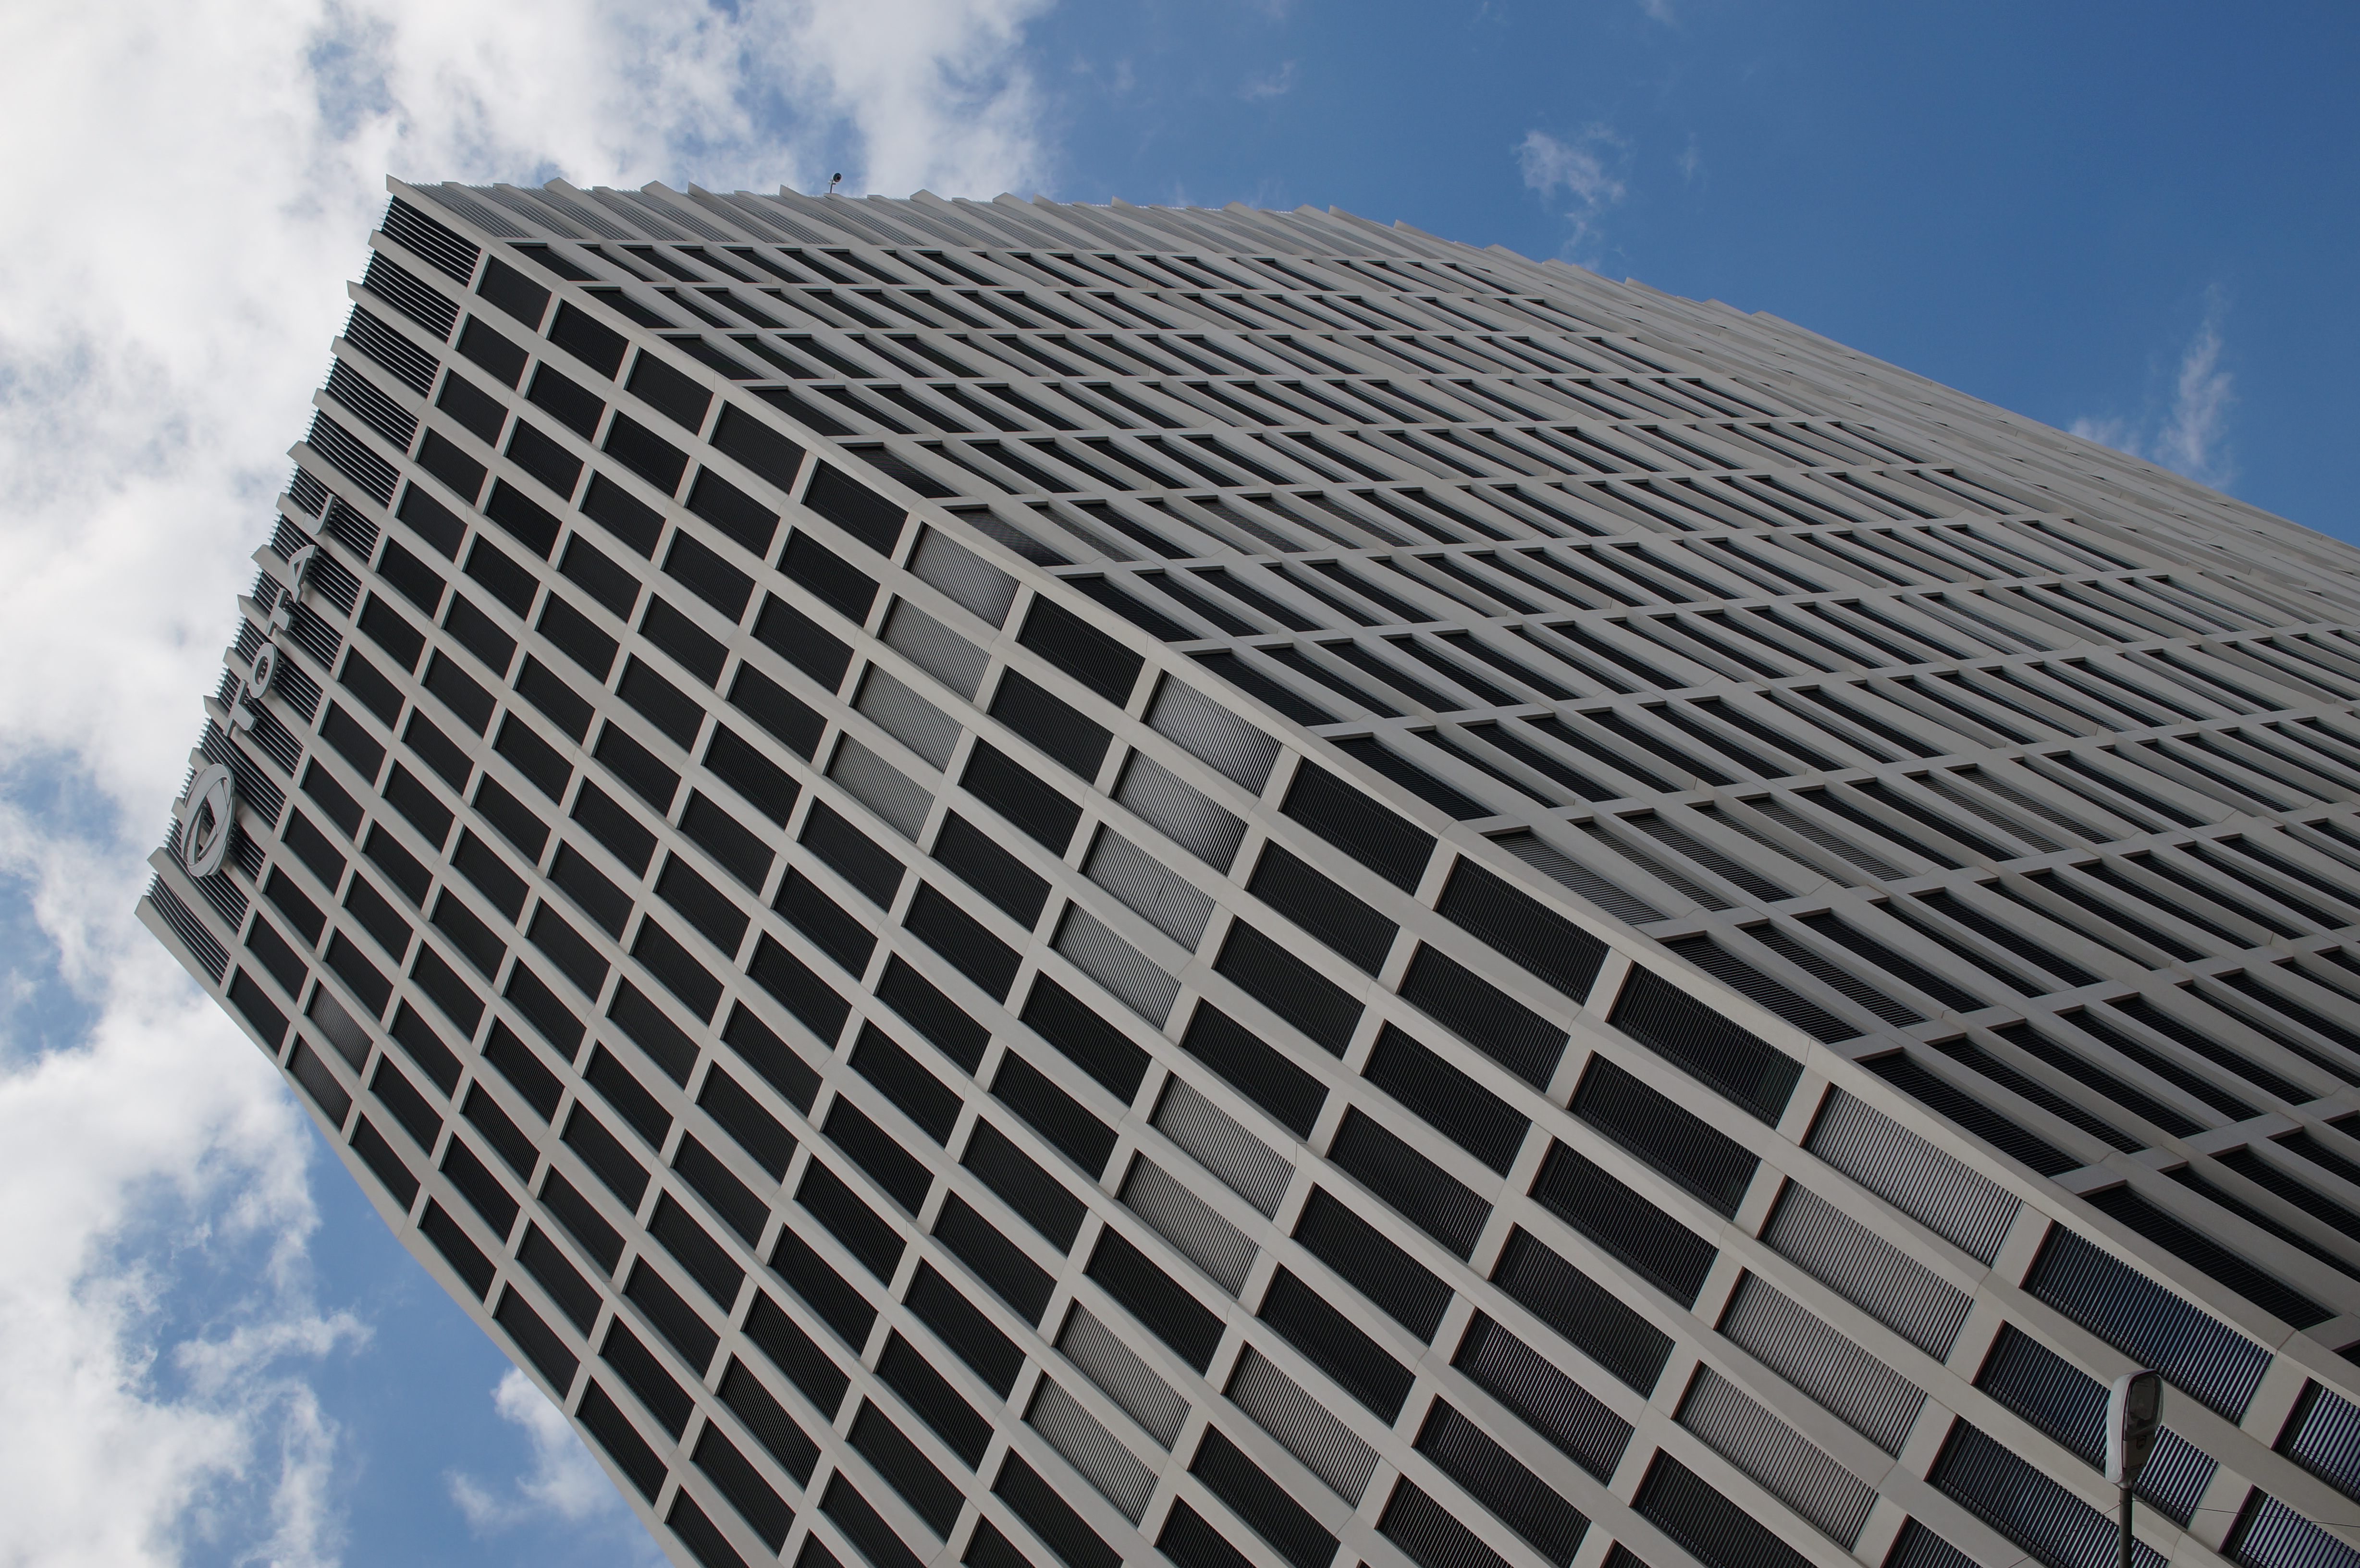
architecture, roof, skyscraper, line, reflection, tower, facade, tower block, 2015, germany, deutschland, berlin, sony, sigma, shape, nex, nex6, lenstagged, steffenzahn, 30mm, sigma30mm28exdn, sigma30mmf28, sigma30mmf28dn, sigma30mm